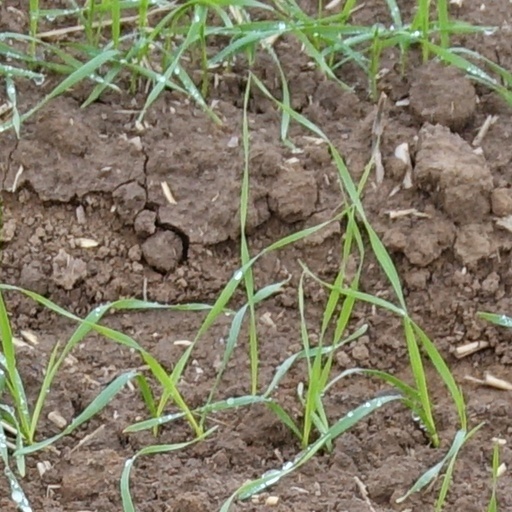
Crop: wheat